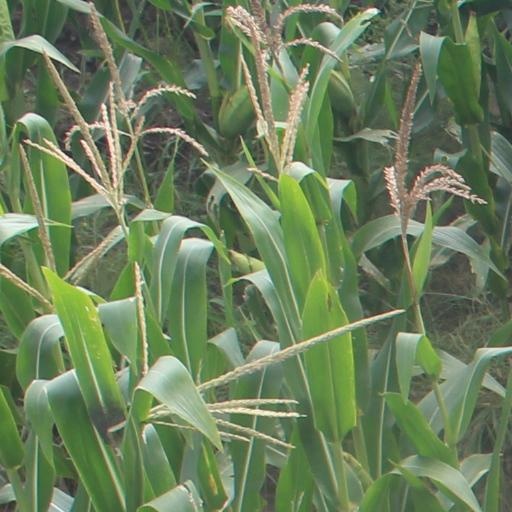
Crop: maize; corn